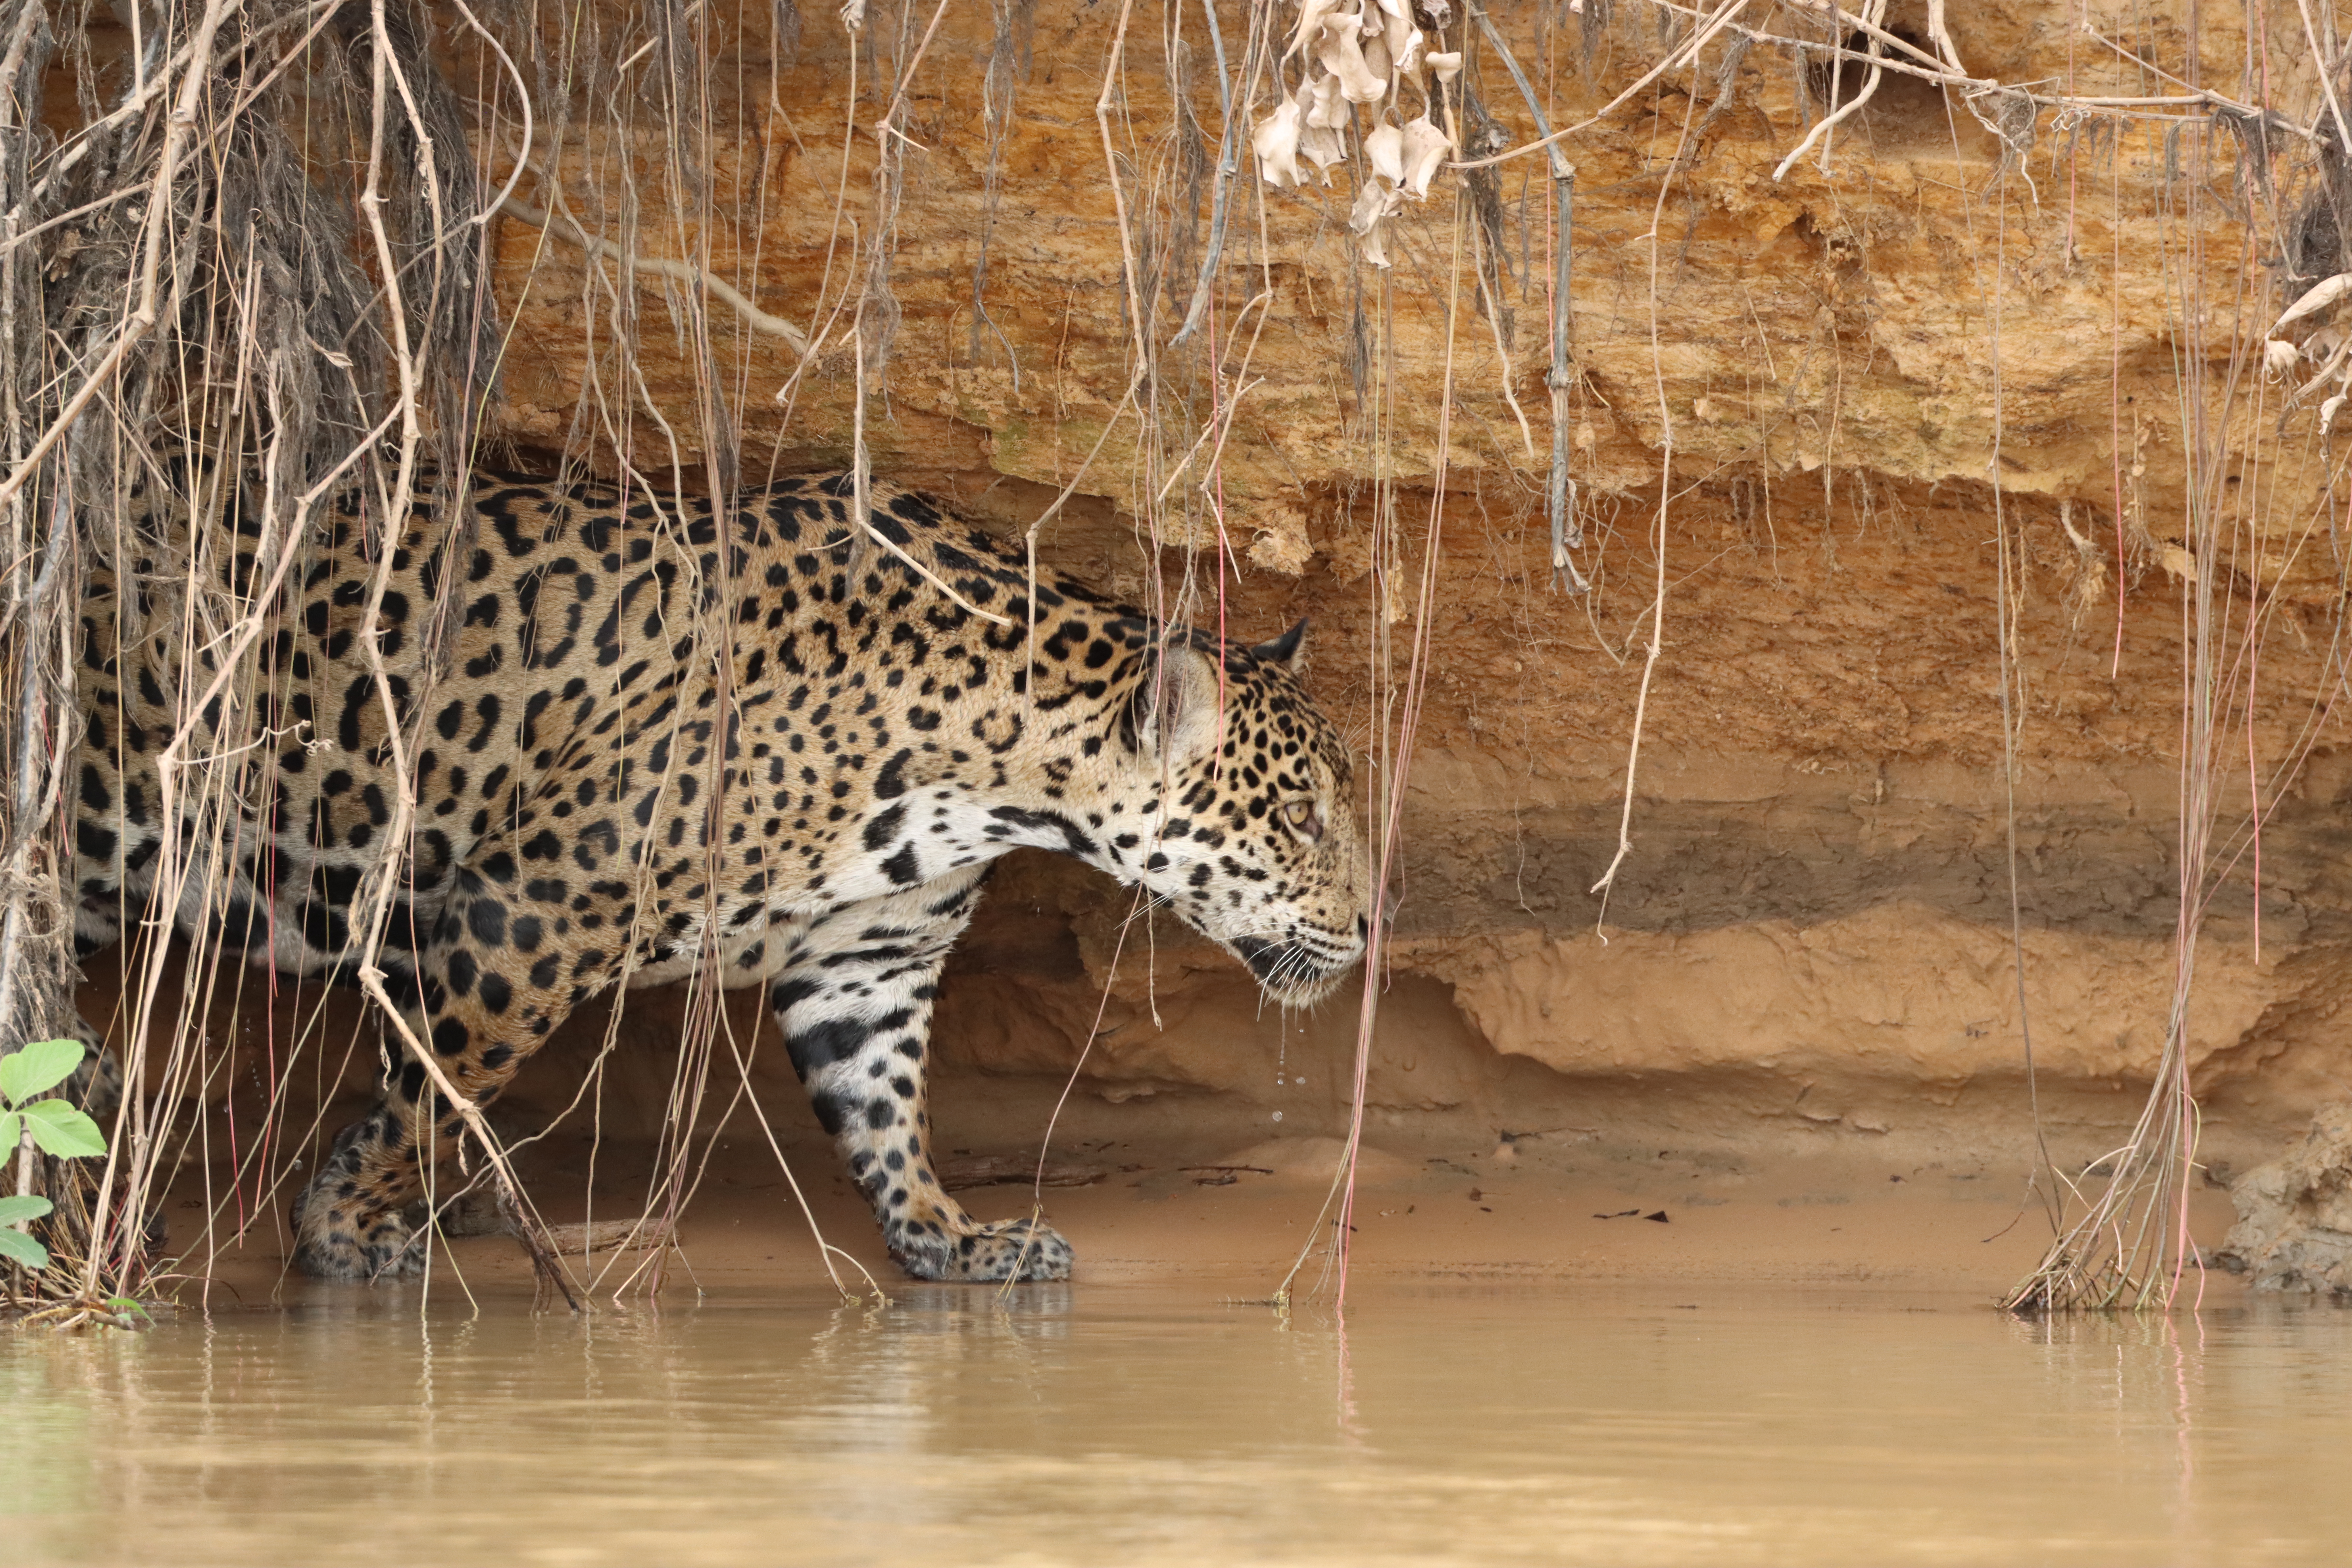
Jaguar: Solar